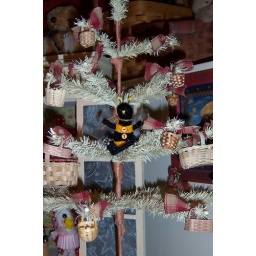
bee in basket tree